2017 First Data 500

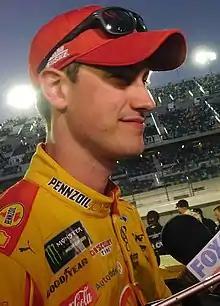
Joey Logano scored the pole position.

Martinsville Speedway is an International Speedway Corporation-owned NASCAR stock car racing track located in Henry County, in Ridgeway, Virginia, just to the south of Martinsville. At in length, it is the shortest track in the NASCAR Monster Energy Cup Series. The track was also one of the first paved oval tracks in NASCAR, being built in 1947 by H. Clay Earles. It is also the only race track that has been on the NASCAR circuit from its beginning in 1948. Along with this, Martinsville is the only NASCAR oval track on the entire NASCAR track circuit to have asphalt surfaces on the straightaways, then concrete to cover the turns.